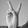
ASL letter: V